2022 Super Taikyu Series

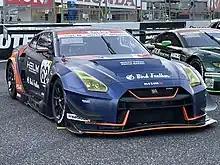
HELM Motorsports' Nissan GT-R NISMO GT3 won the ST-X class championship.

The 2022 Eneos Super Taikyu Series Powered by Hankook was the thirty-second season of the Super Taikyu Series endurance racing championship. The season started on 20 March and ended on 27 November at Suzuka Circuit.